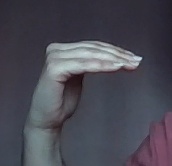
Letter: haa